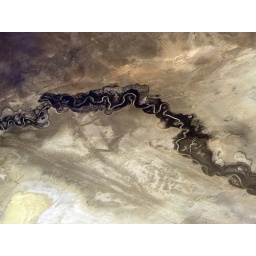
Dry river bed in Nevada